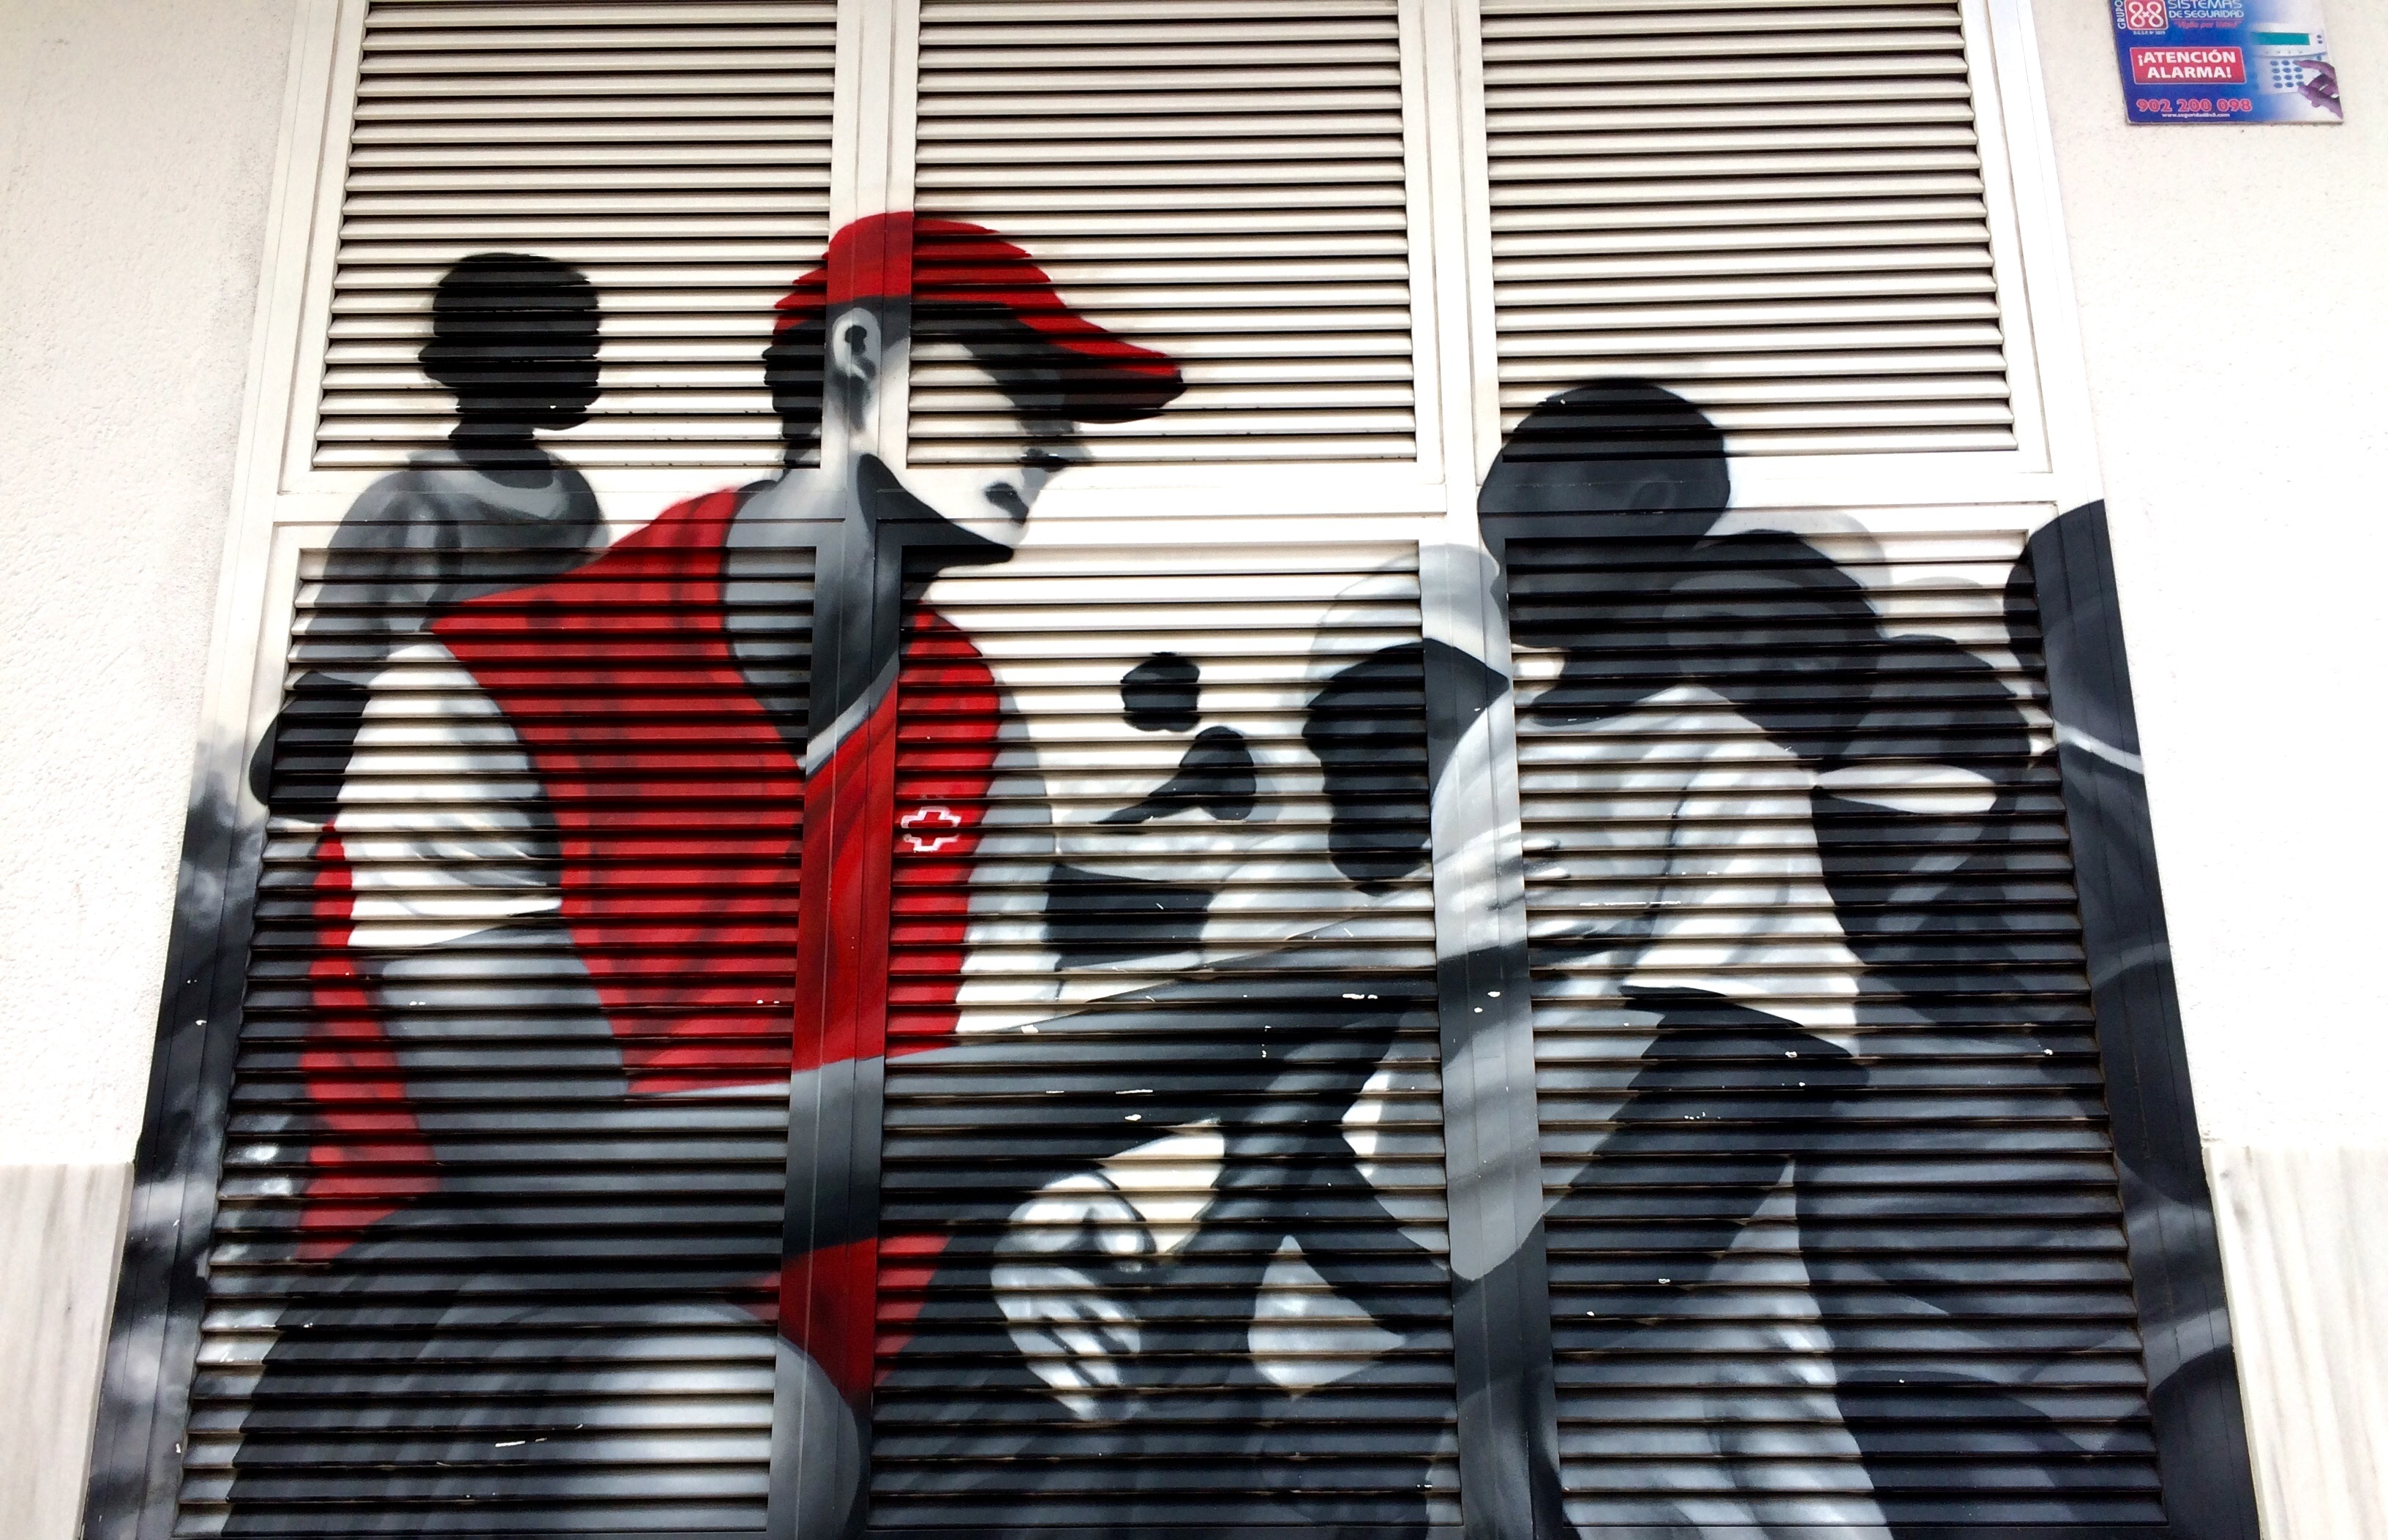
black and white, street, building, city, urban, red, black, graffiti, urban art, art